Konbu Station

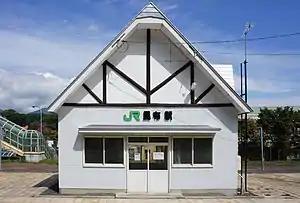
Konbu Station in 2017

is a railway station in Rankoshi, Isoya District, Hokkaidō, Japan. It is operated by JR Hokkaido and has the station number "S26". The station name is sometimes transliterated on railway maps and timetables as "Kombu Station".